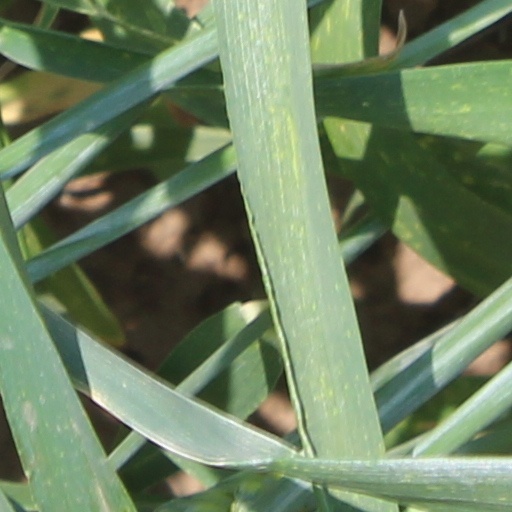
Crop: wheat